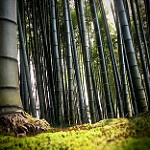
Label: forest